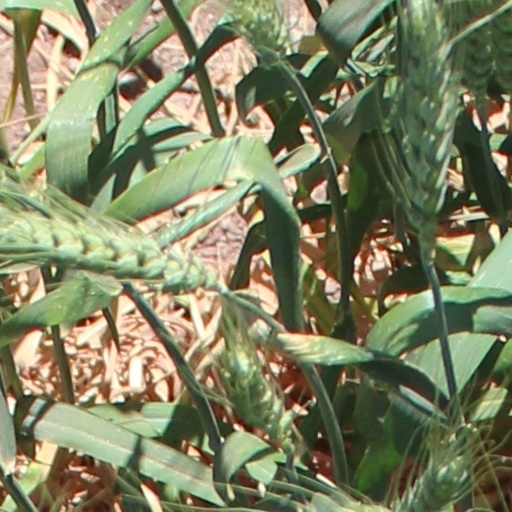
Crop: wheat